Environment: real
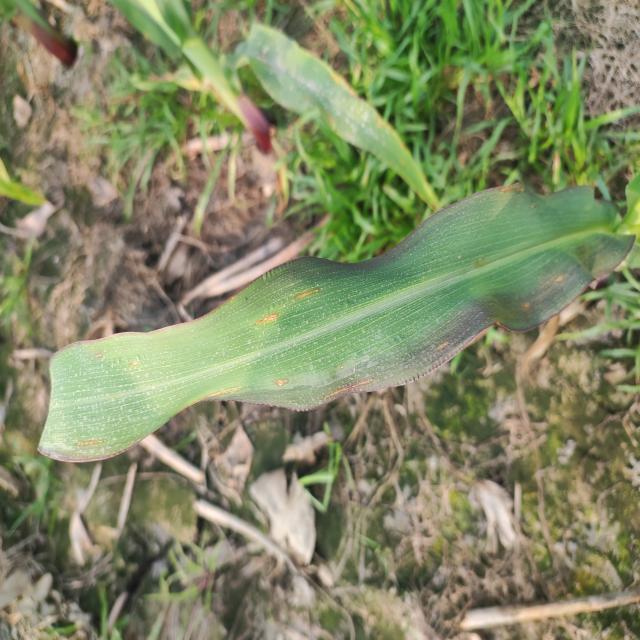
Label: phosphorus_deficiency